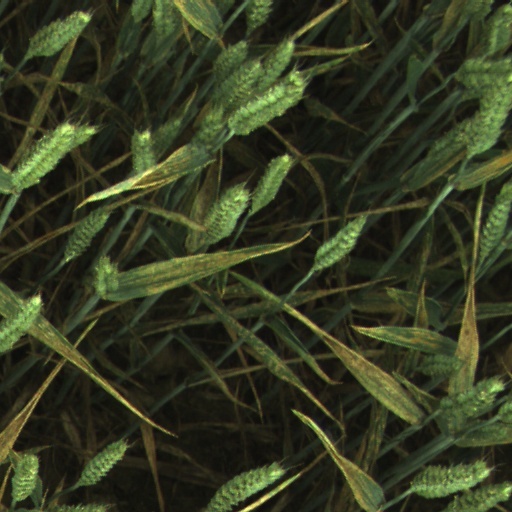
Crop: wheat